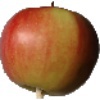
Label: Apple Red 2